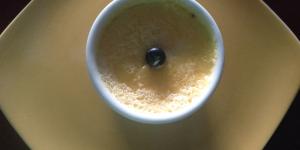
flan delicioso de queso